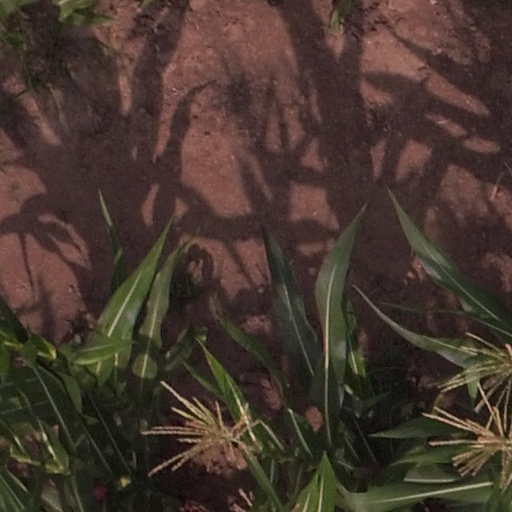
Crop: maize; corn